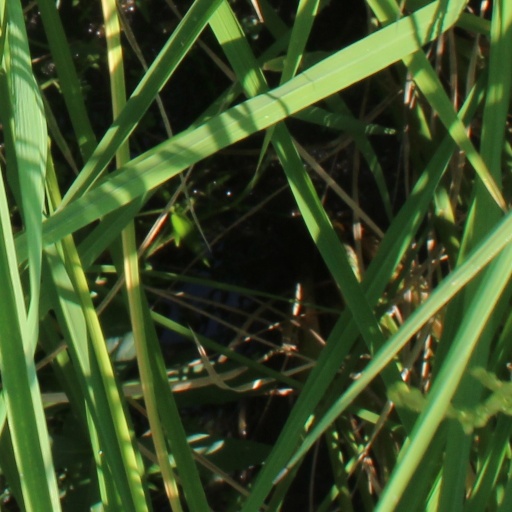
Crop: rice